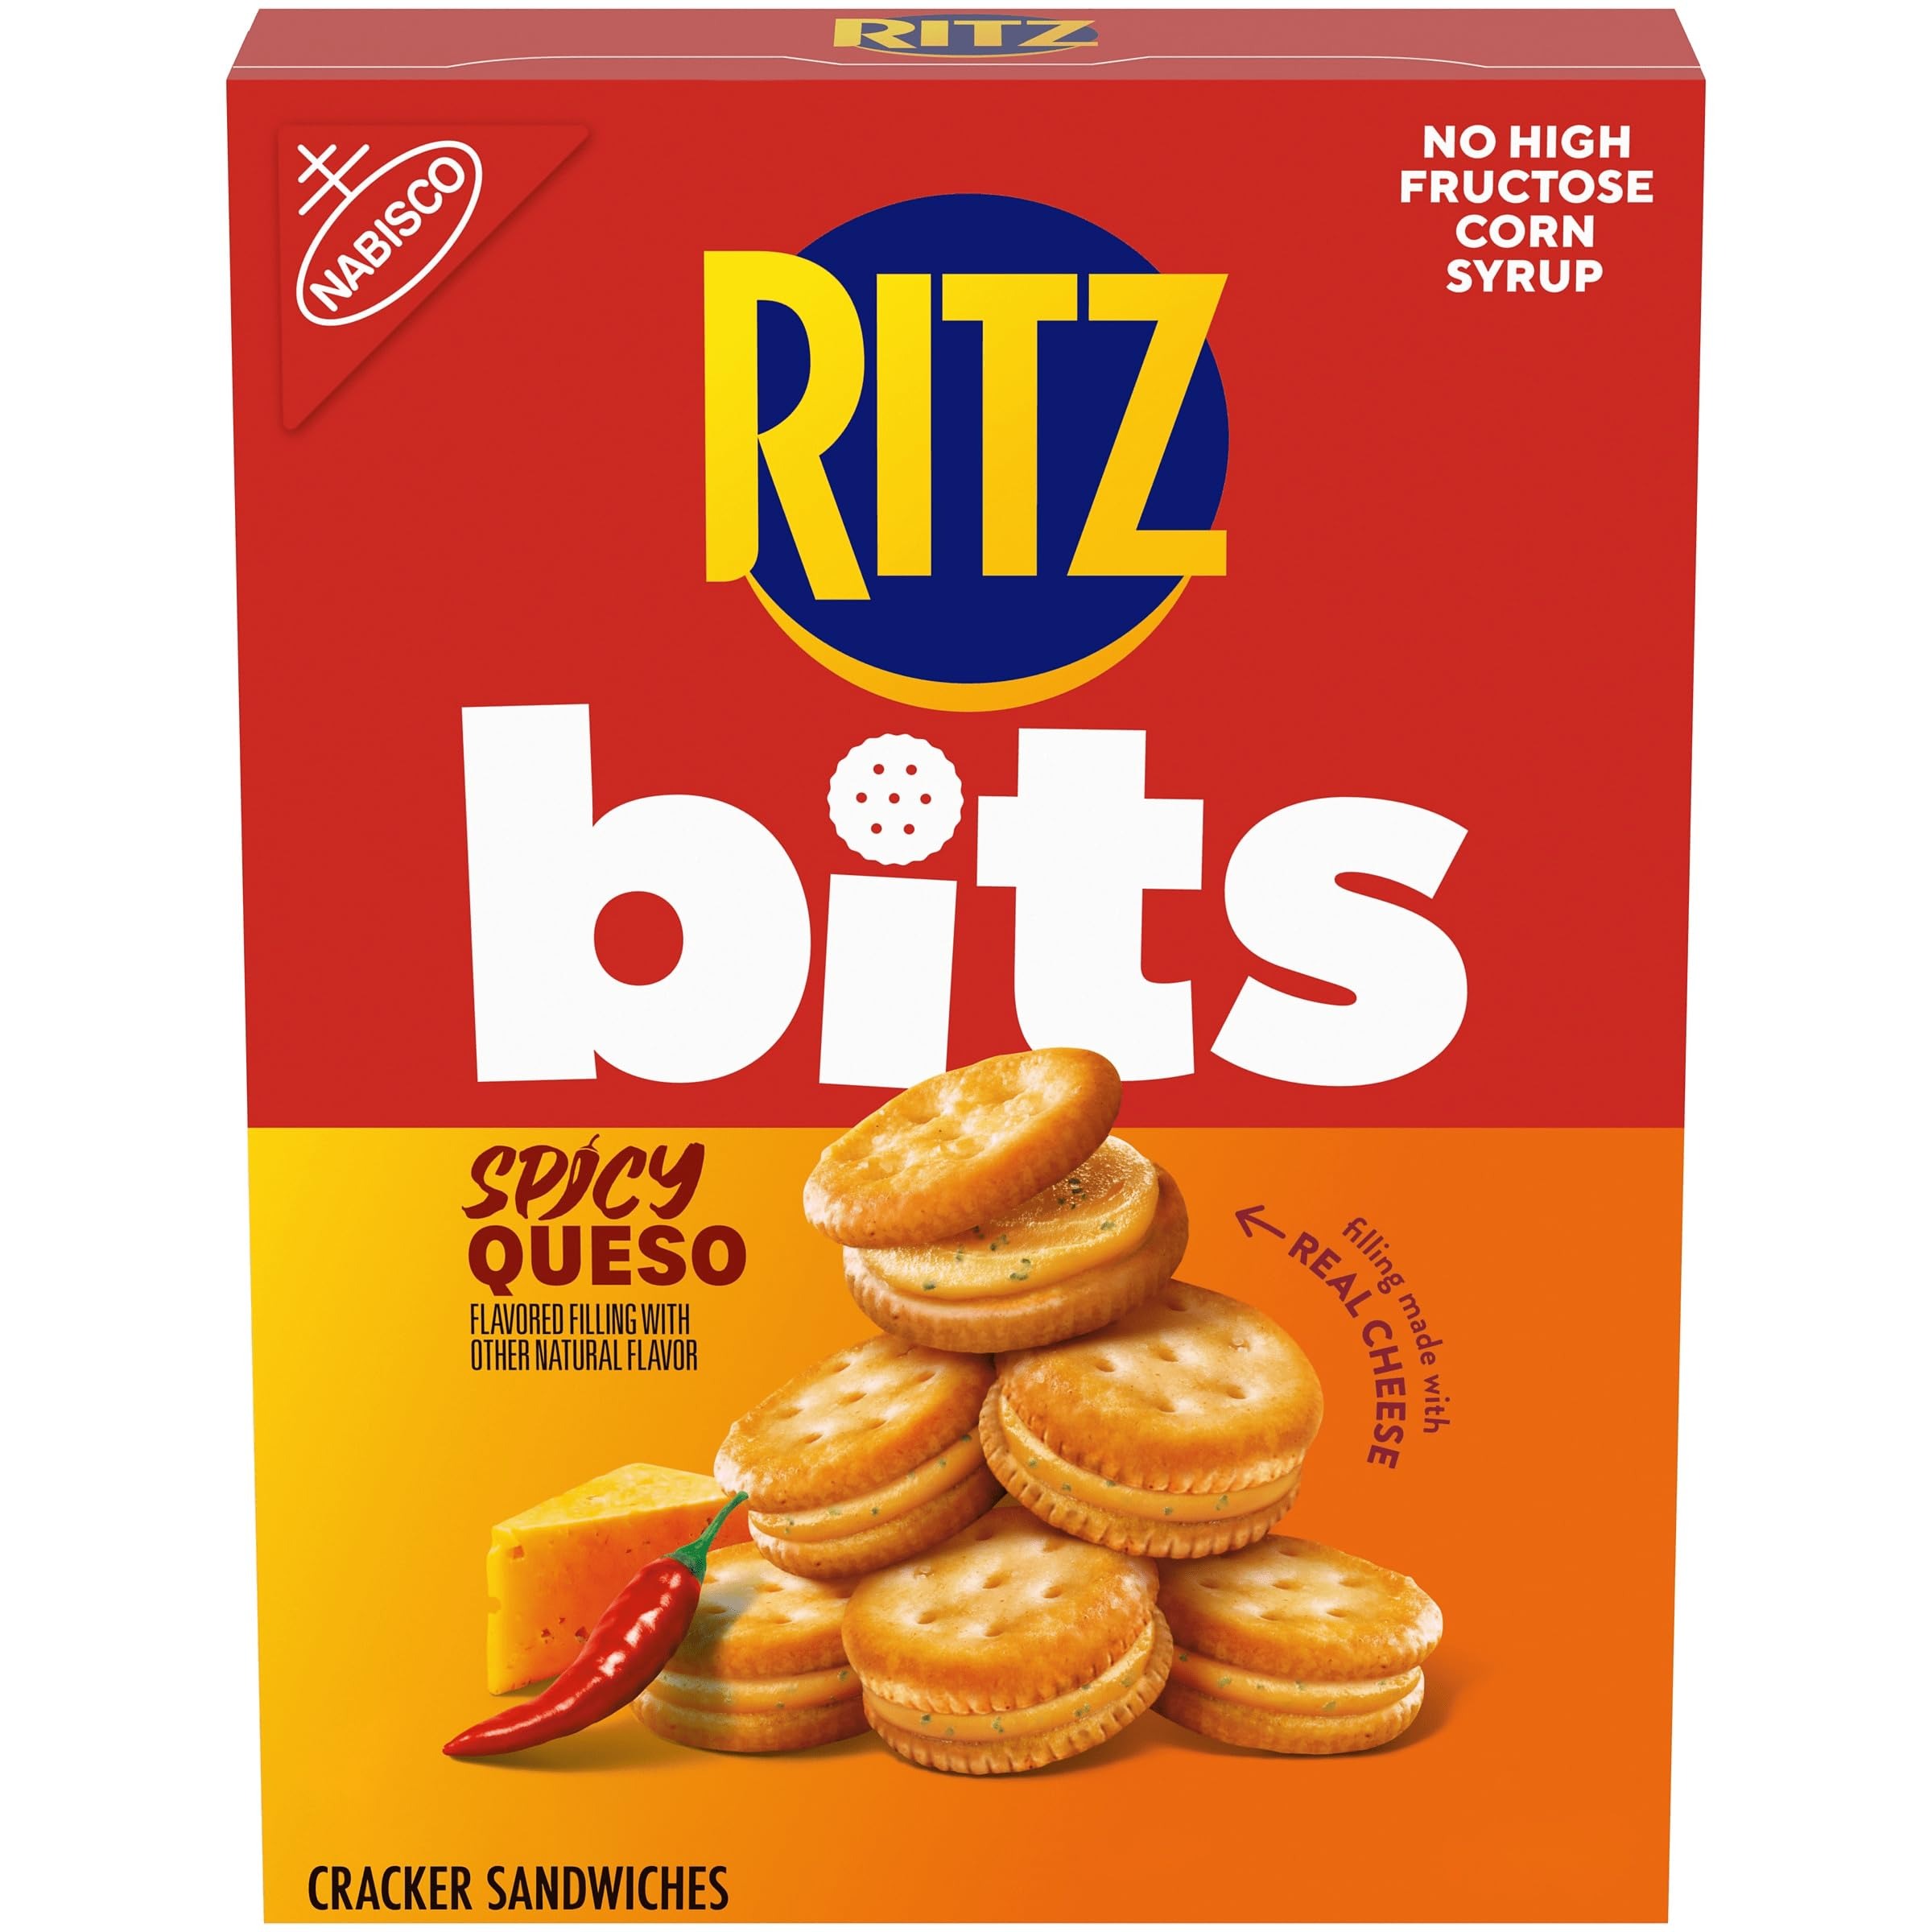
Item Name: Ritz Bits Sandwich Crackers Spicy Queso 8.8oz - 1 box
Bullet Point 1: One 8.8 oz box of RITZ Bits Spicy Queso Cheese Sandwich Crackers (packaging may vary)
Bullet Point 2: Smooth and creamy, spicy cheese between two tiny RITZ snack crackers for a bold flavor
Bullet Point 3: Bite-sized, mini crackers with delicious, spicy cheese spread for cracker sandwiches that make snacking easy
Bullet Point 4: Crunchy snack crackers with classic RITZ crackers flavor and real cheese filling that make great office snacks and after-school snacks for kids and adults
Bullet Point 5: RITZ Bits cheese sandwich crackers that are conveniently sized for snacking and packing in lunchboxes and backpacks
Value: 8.8
Unit: Ounce

Price: 3.88